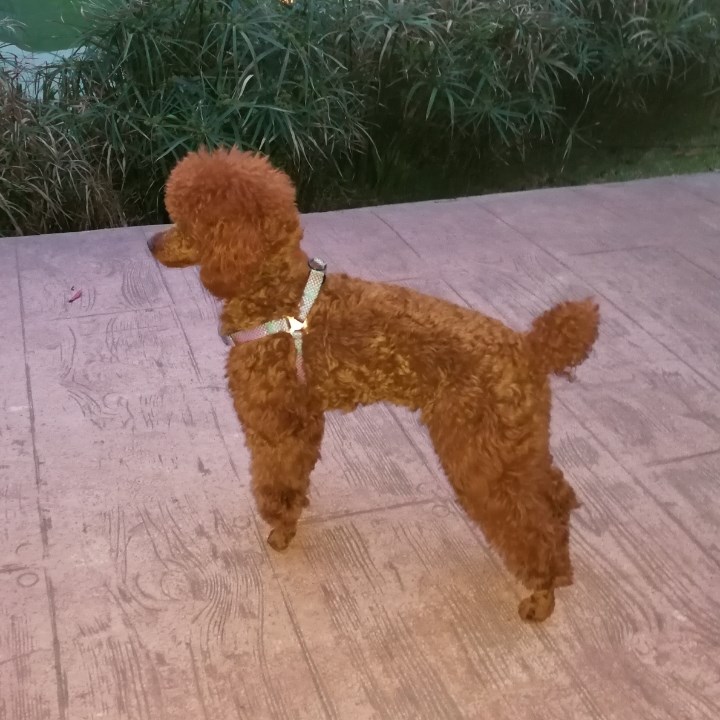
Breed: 7449-n000128-teddy